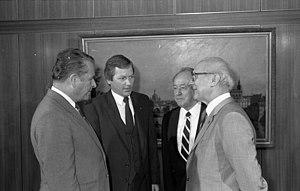
Czesław Jan Kiszczak, né le 19 octobre 1925 à Roczyny et mort le 5 novembre 2015 à Varsovie, est un général et homme d'État polonais.